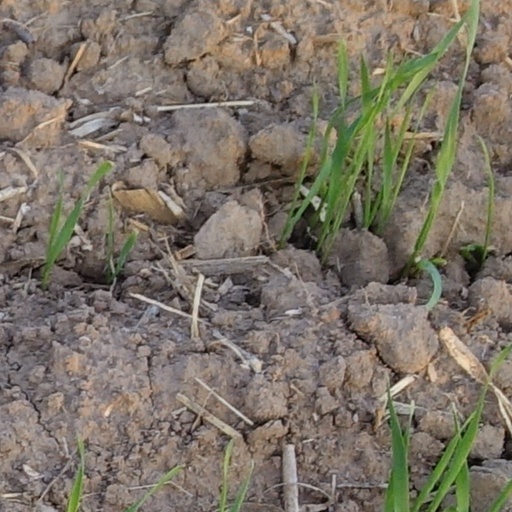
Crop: wheat